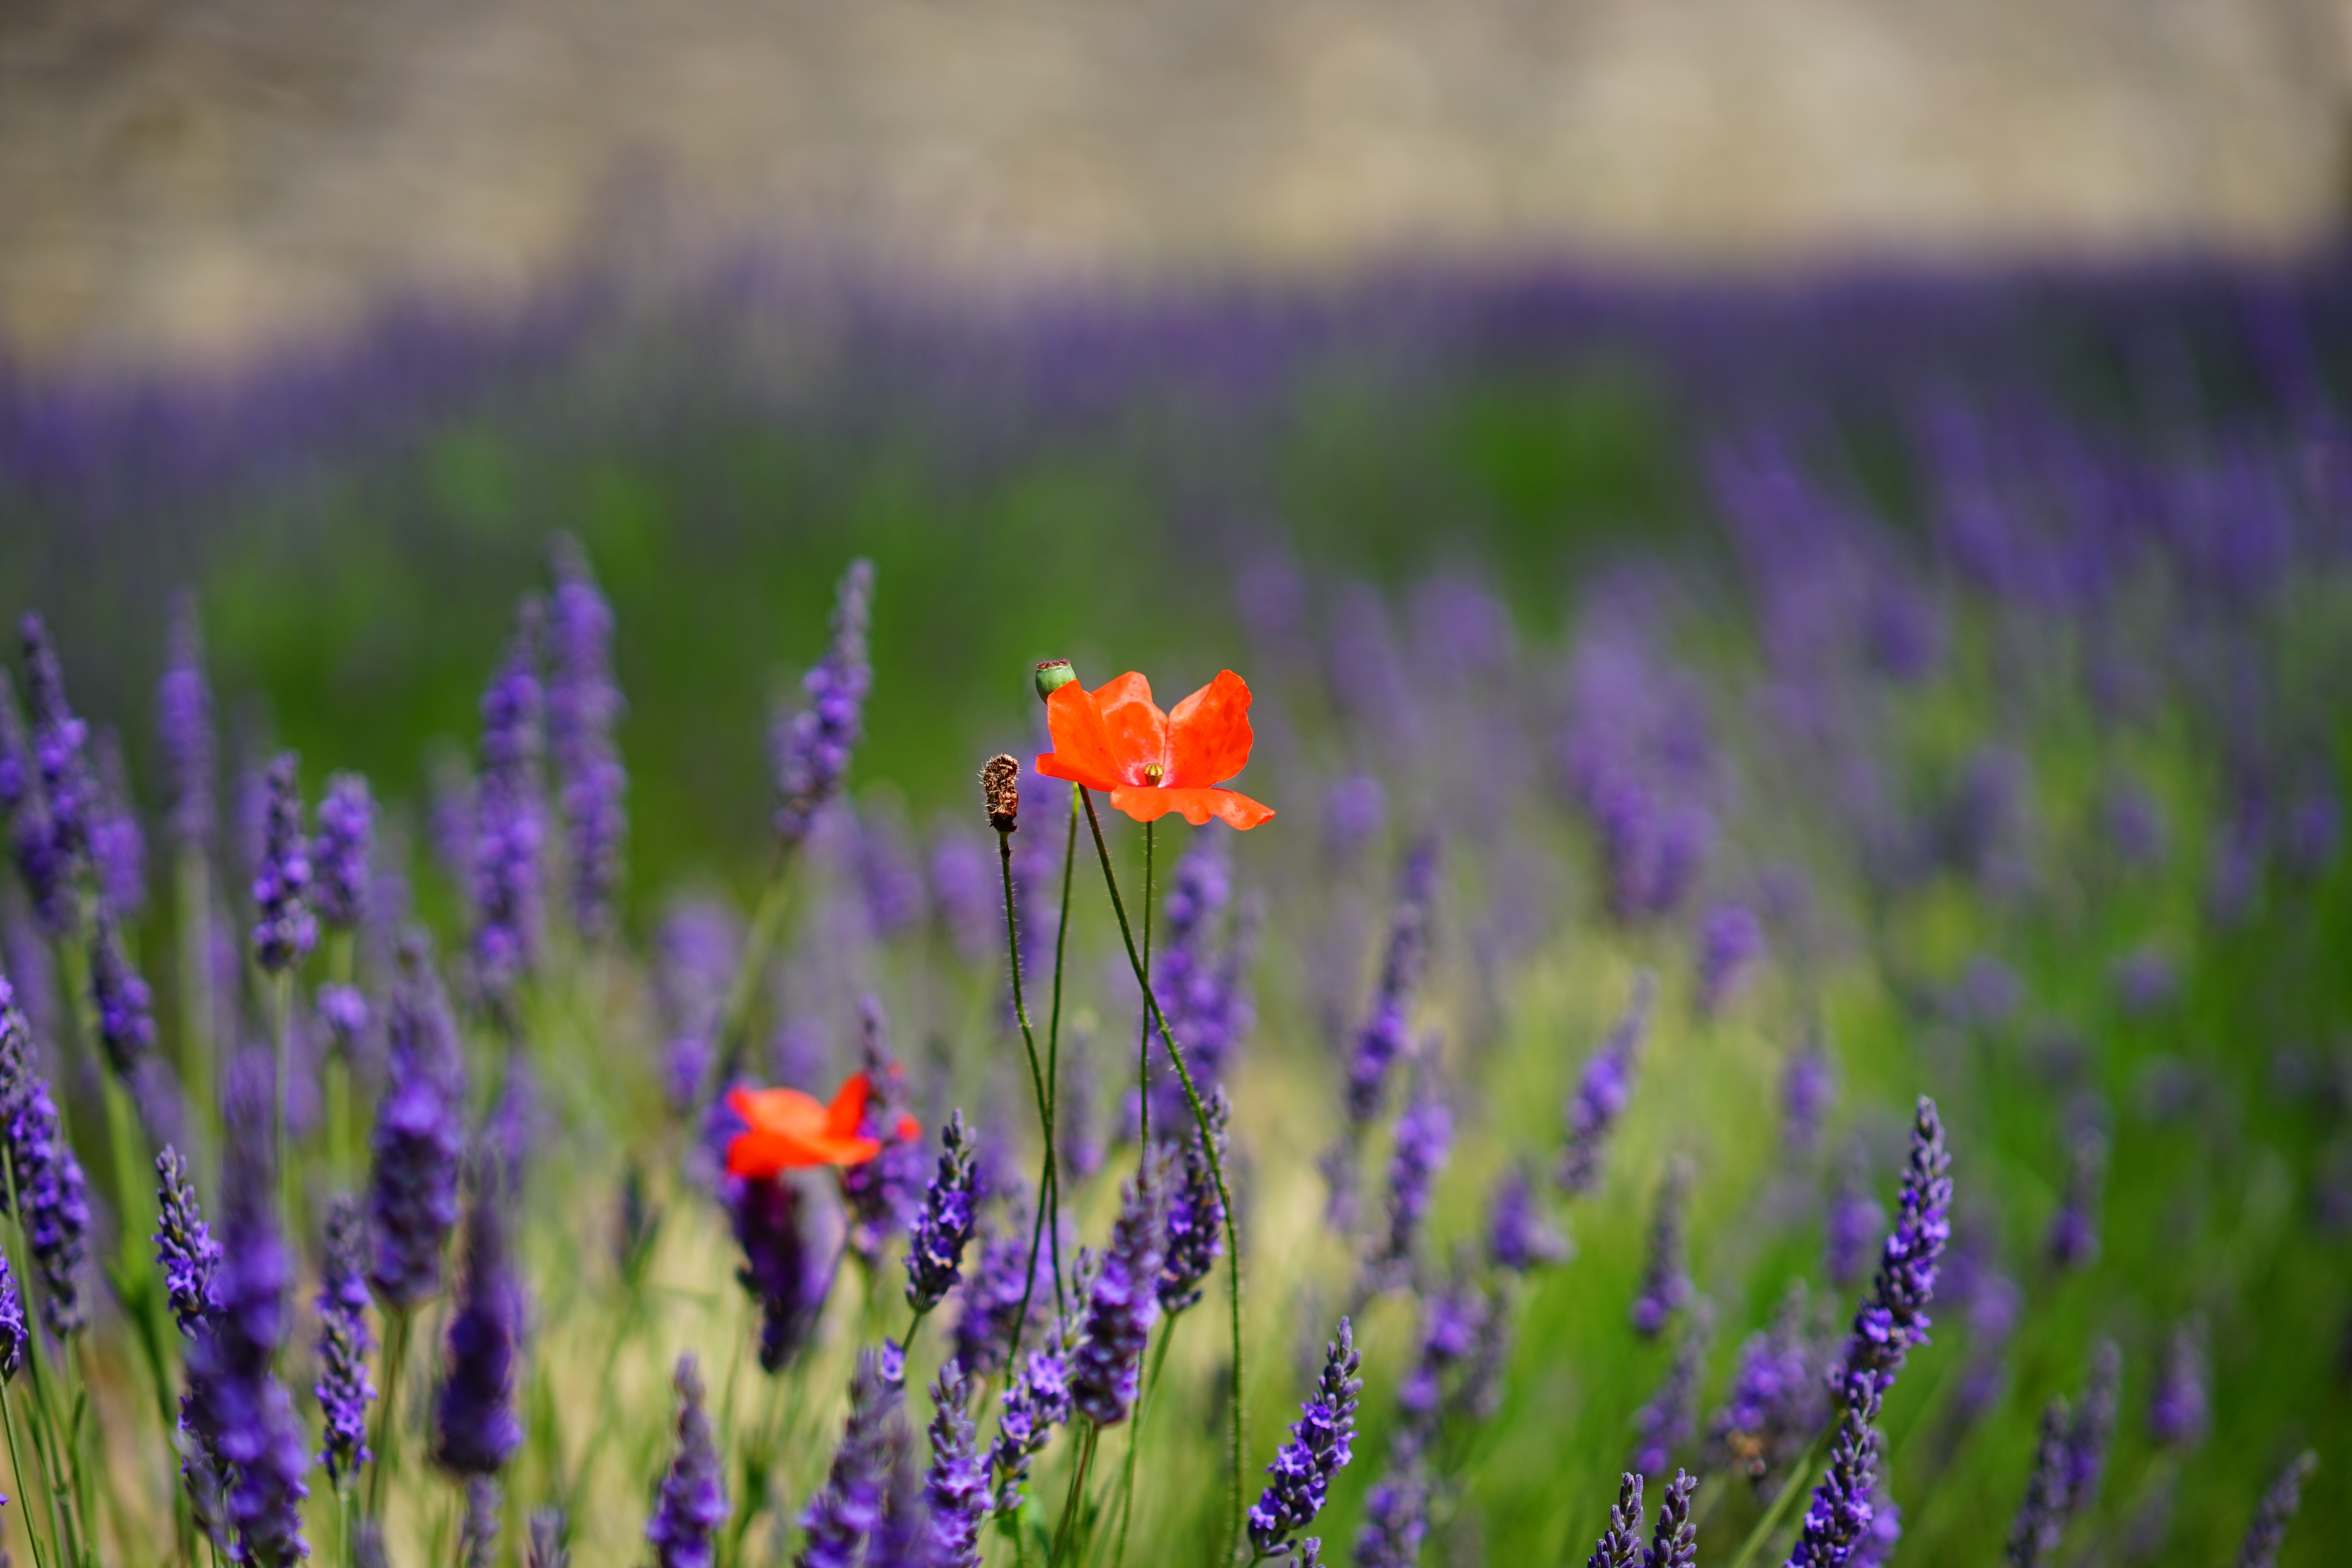
nature, plant, field, meadow, prairie, flower, purple, summer, aroma, green, red, herb, crop, botany, blue, agriculture, garden, flora, lavender, wildflower, flowers, wild plant, klatschmohn, french, bed, grassland, petals, decorative, violet, lavender field, provence, poppy, fragrant, herbs, flower meadow, fragrance, aromatic, medicinal plant, macro photography, inflorescence, summer flowers, garden flowers, cottage garden, flowering plant, lamiaceae, lavender blossom, lavender cultivation, wildblue, true lavender, narrow leaf lavender, lavandula angustifolia, lavandula officinalis, lavandula vera, scented plant, homeopathy, lavender meadow, lavendula, samuel, grass family, land plant, english lavender, french lavender